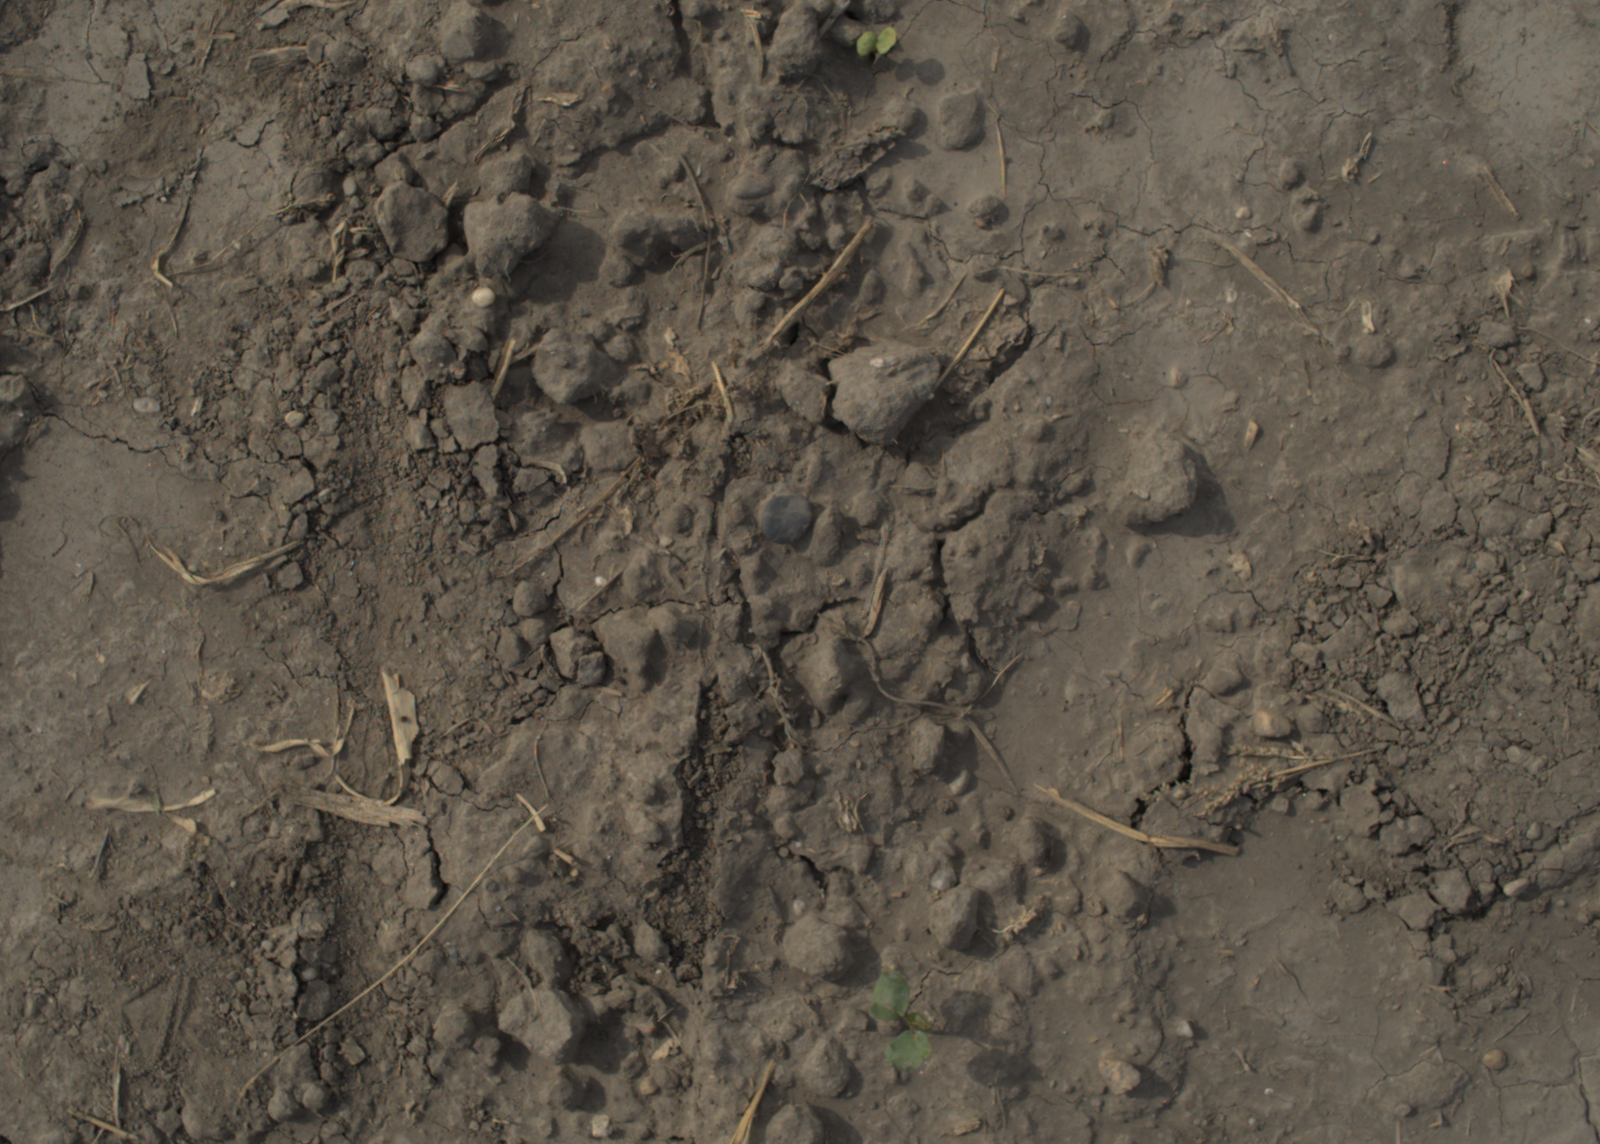
Capture date: 16.09.2021 11:15:36
Weather: mixed
Wind: light
Seeding date: 02.09.2021
Plant canopy height (mm): 957